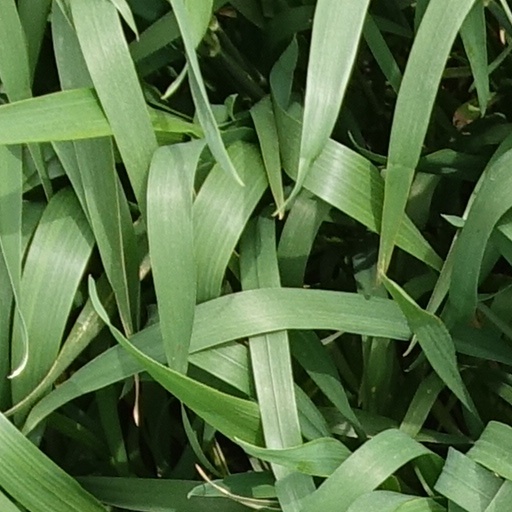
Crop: wheat